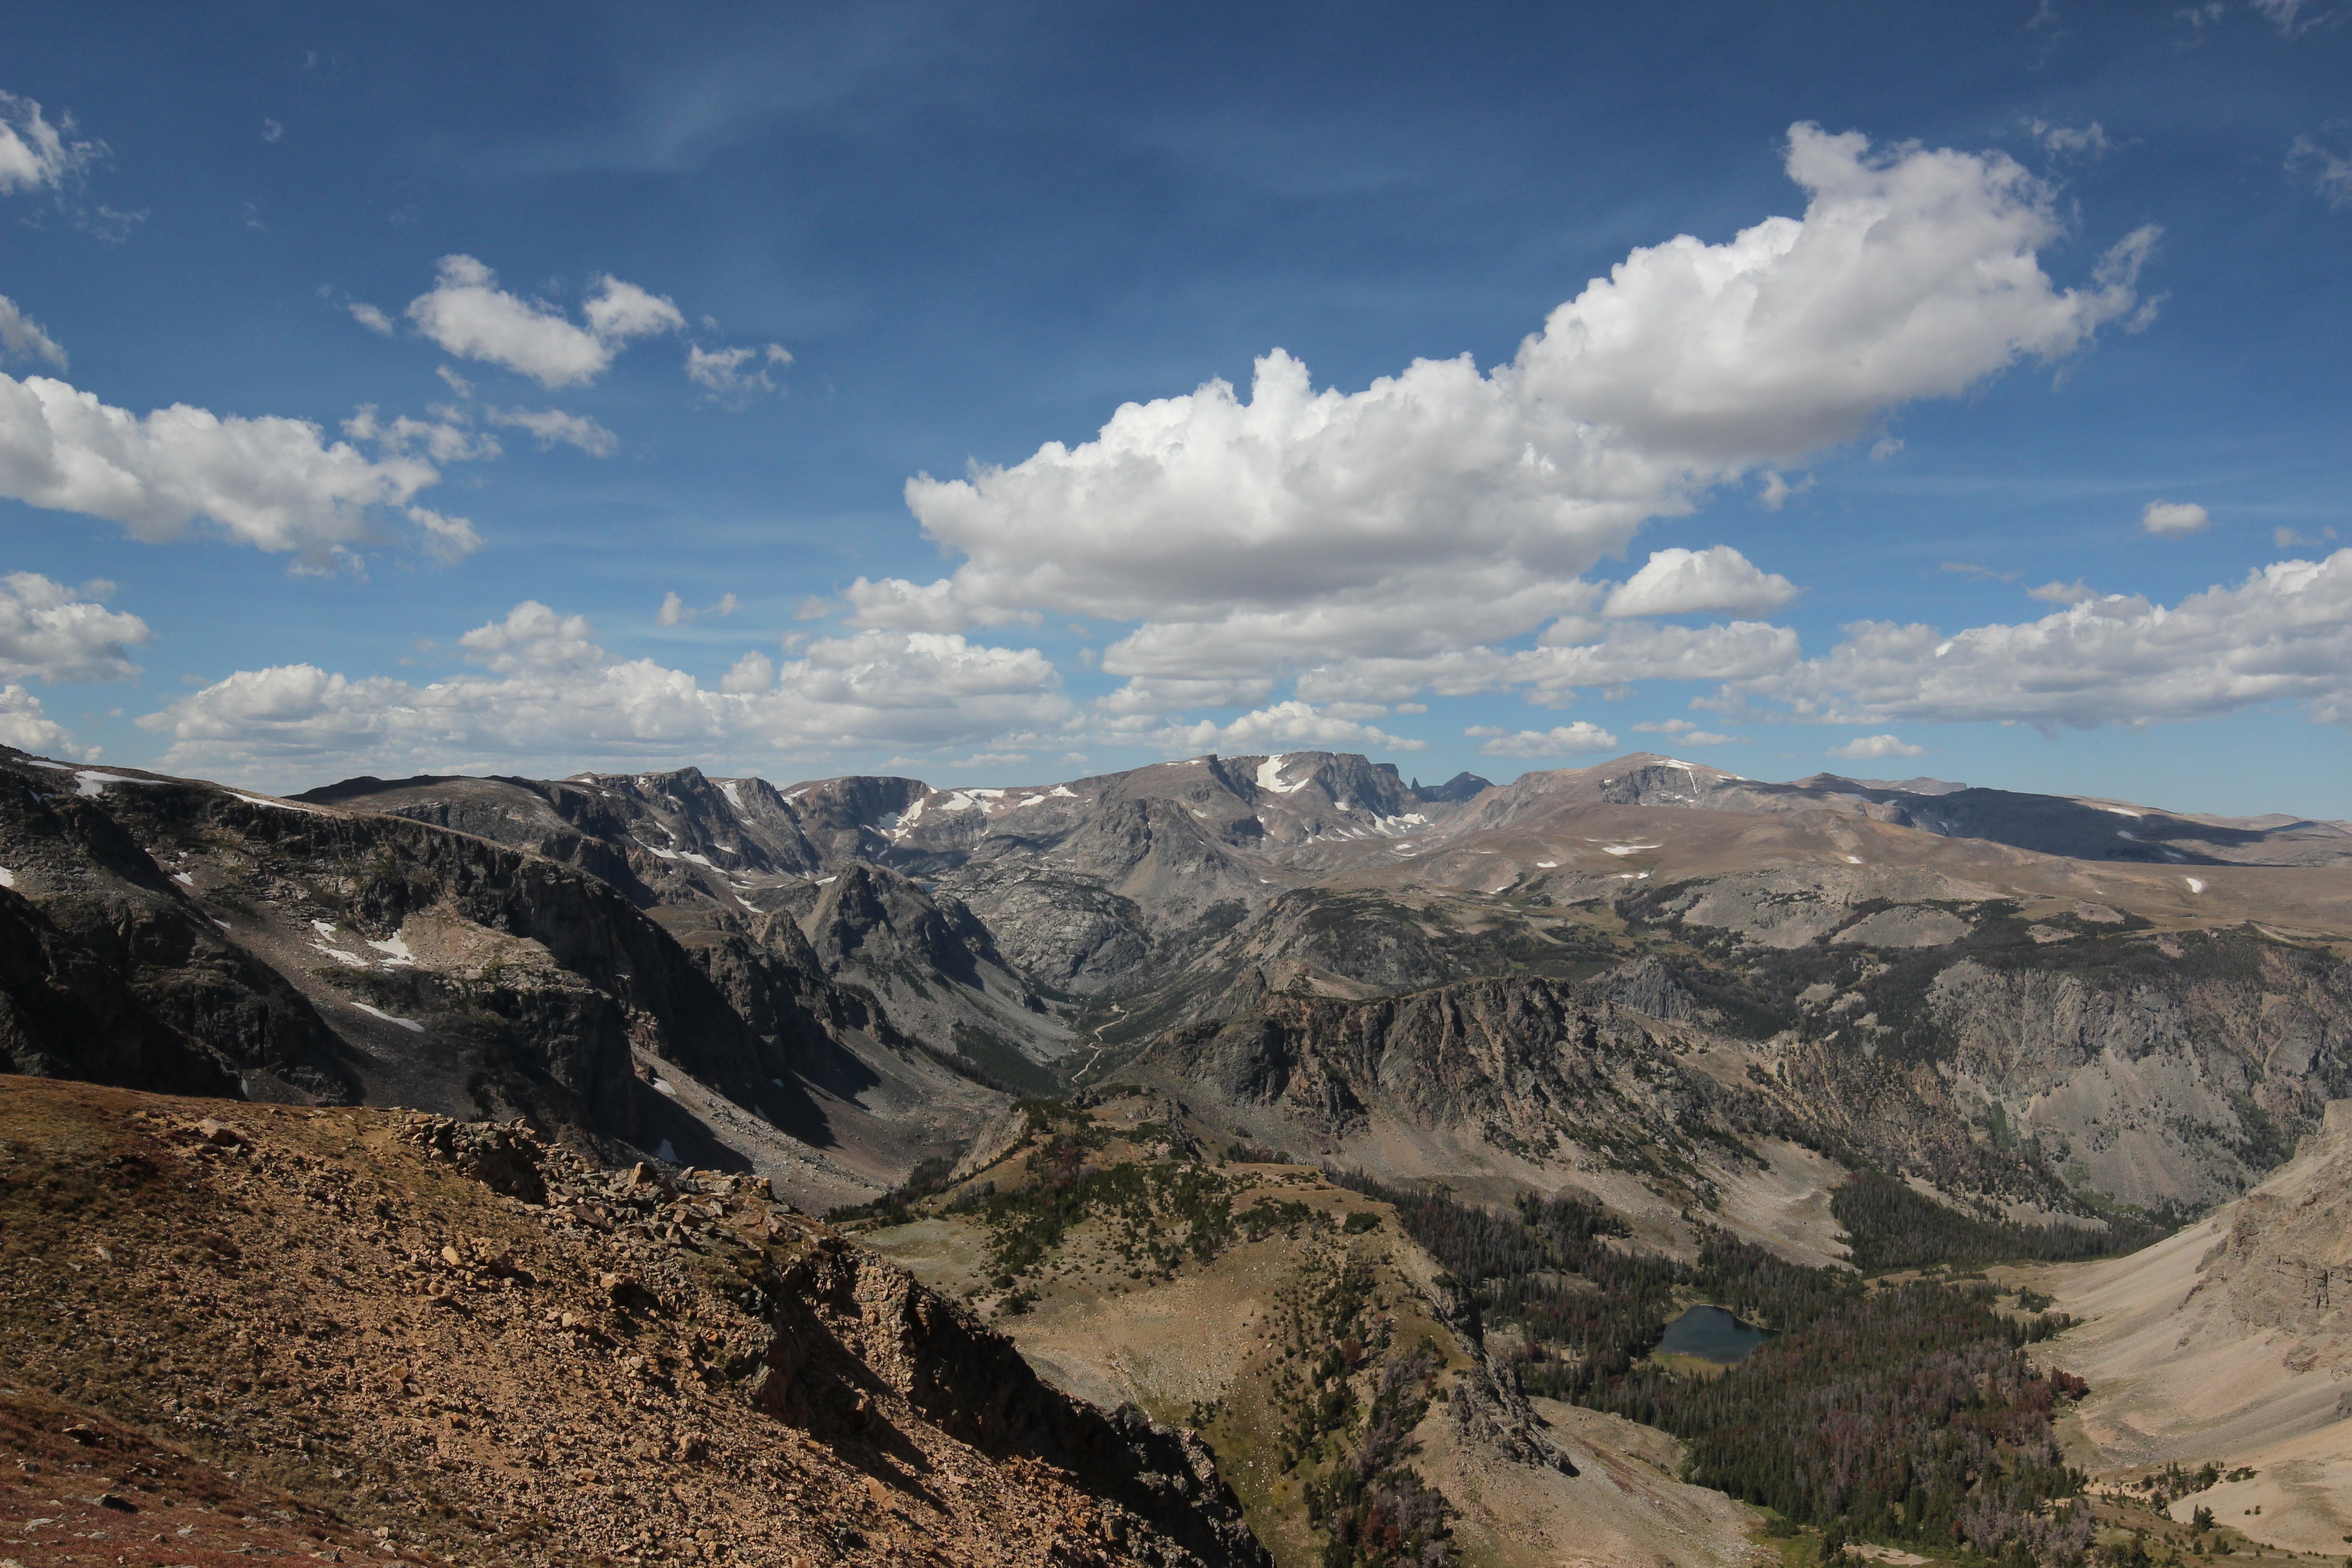
landscape, nature, wilderness, mountain, cloud, sky, cloudy, view, valley, mountain range, blue, canyon, ridge, summit, clouds, geology, mountains, badlands, plateau, peaks, fell, slopes, landform, mountain pass, geographical feature, mountainous landforms